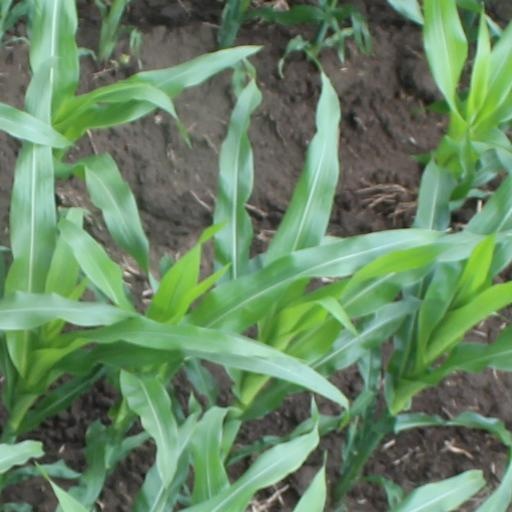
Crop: maize; corn